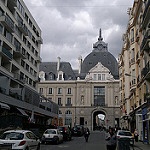
Label: buildings